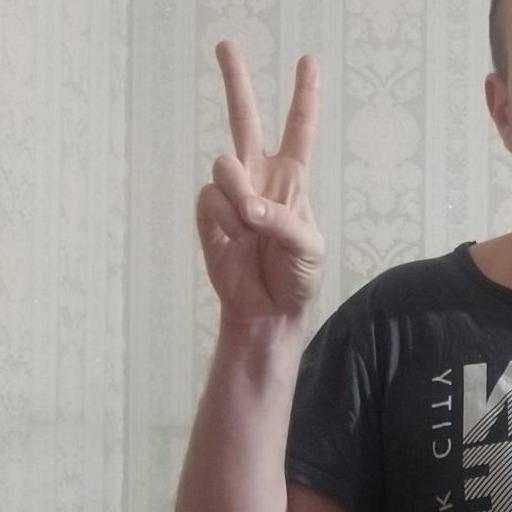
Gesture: peace